Charles X of France

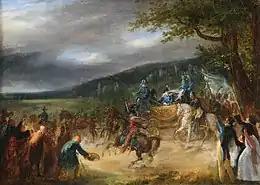
"The Return of Charles X" by Pauline Auzou

In November 1773, Charles married Marie Thérèse of Savoy.